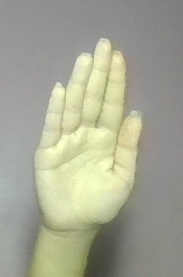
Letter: seen